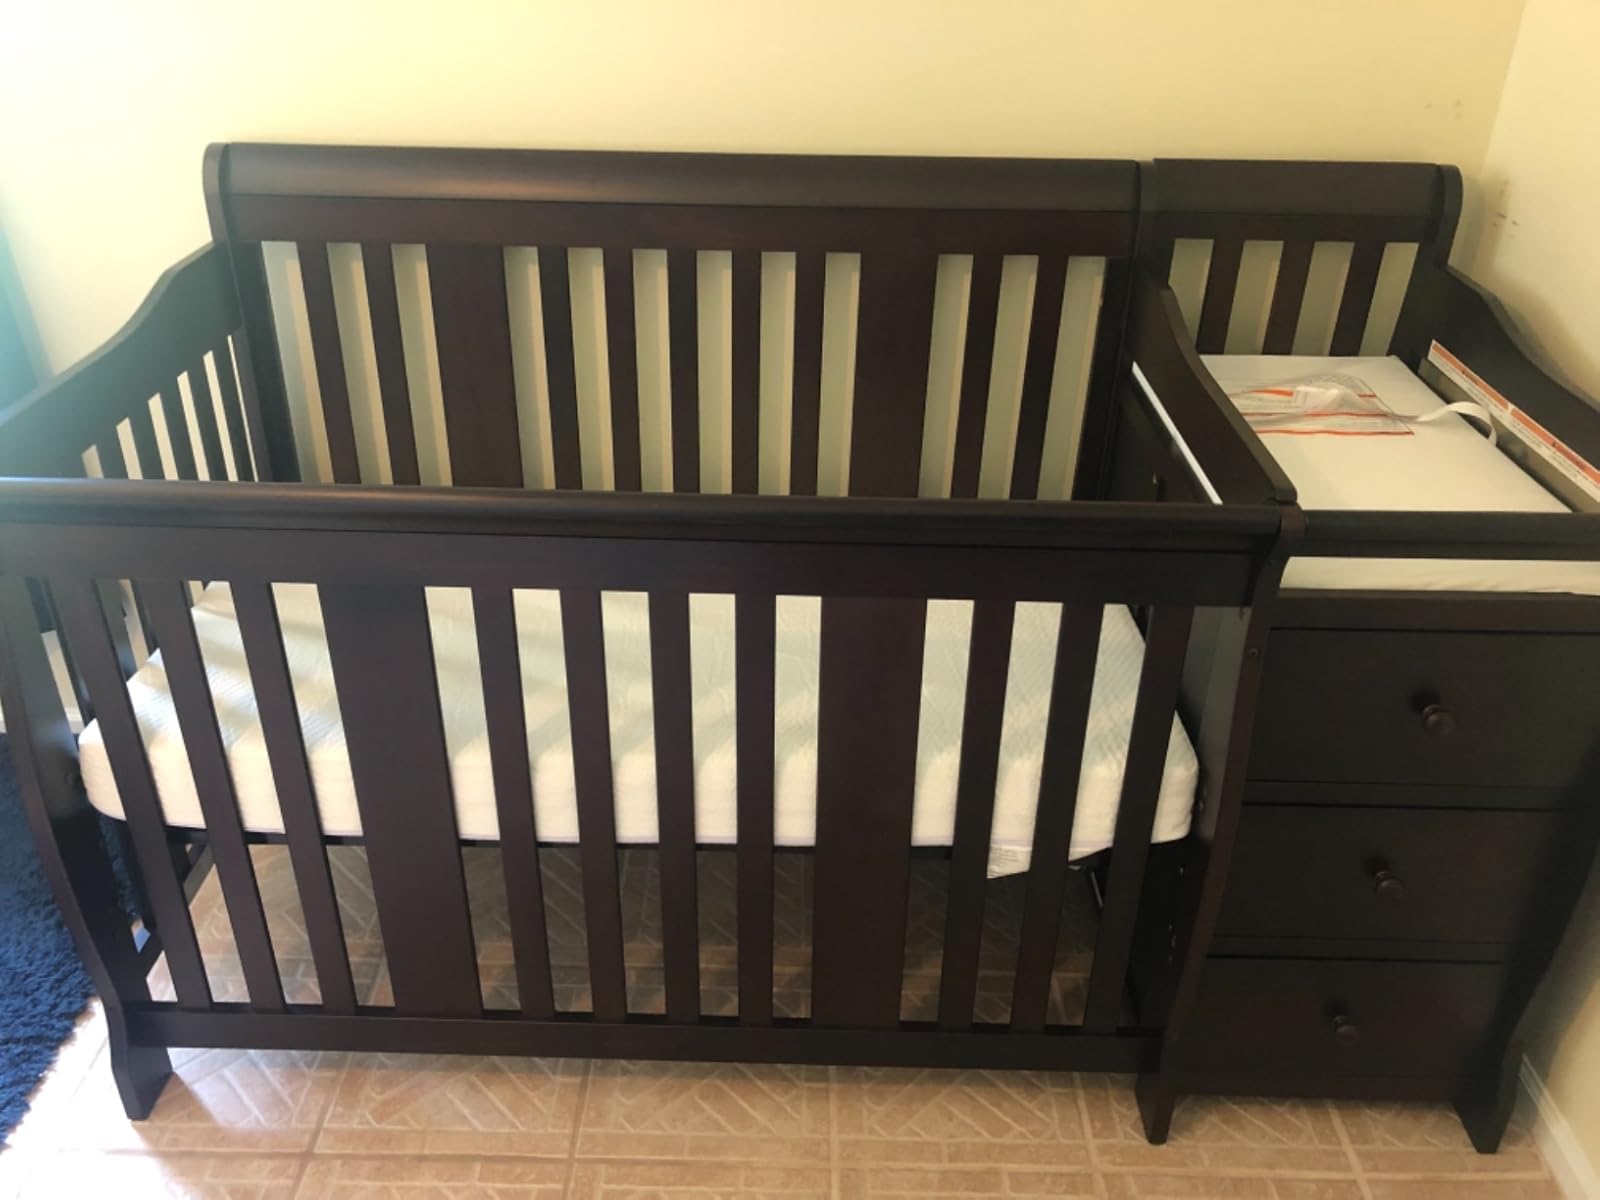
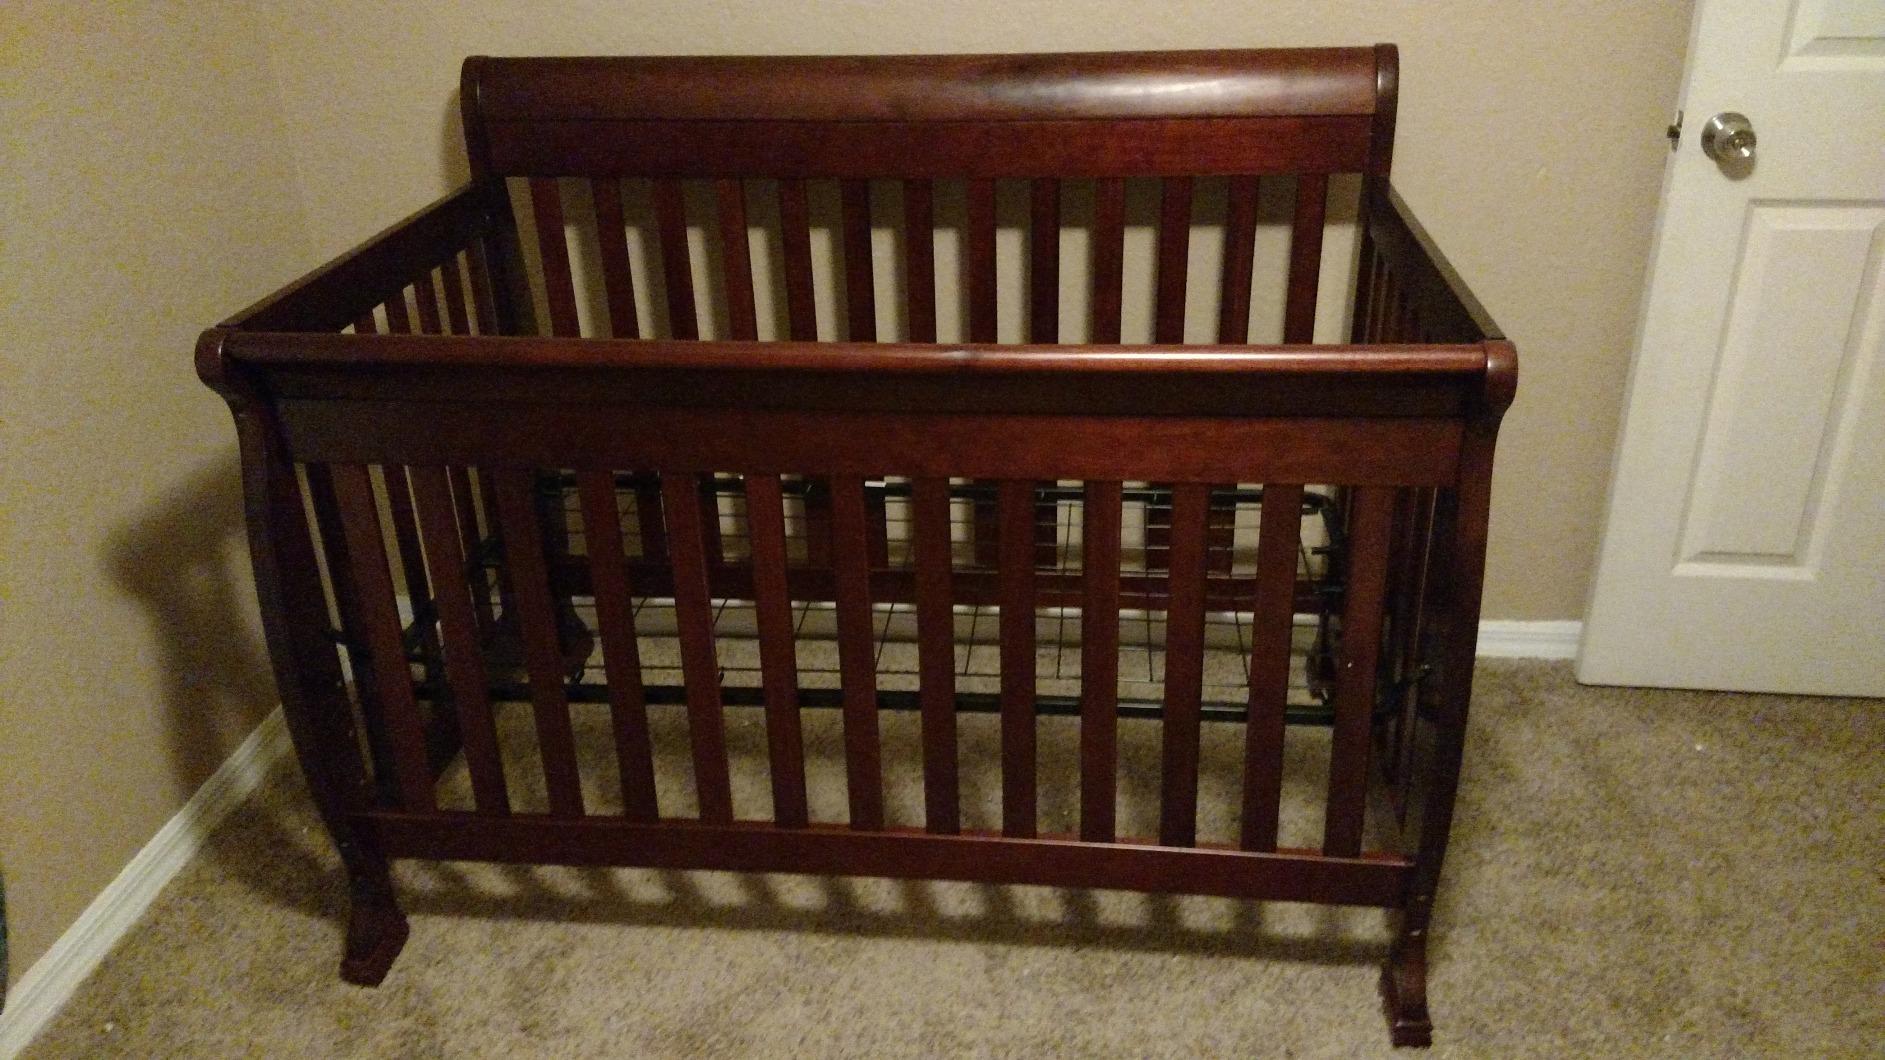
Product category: products_crib
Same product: no